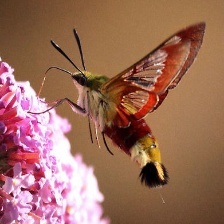
Species: HUMMING BIRD HAWK MOTH